LeMat Revolver

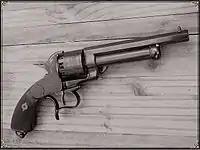
Modern reproduction of a LeMat cap and ball Revolver.

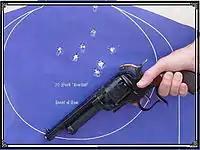

The Pietta company of Brescia, Italy, has manufactured modern reproductions of the LeMat revolver since 1985. United States distributors include Navy Arms Company, Dixie Gunworks, and Cabela's. Canadian distributors include Marstar Canada, among others.